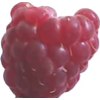
Label: raspberry